Kraków

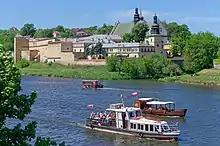
Convent of Norbertine Sisters in Kraków-Zwierzyniec and the Vistula River during the summer season

Kraków lies in the southern part of Poland, on the Vistula River, approximately above sea level. The city is located on the border between different physiographic regions: the Kraków-Częstochowa Upland in the north-western parts of the city, the Małopolska Upland in the north-east, the Sandomierz Basin (east) and the Western Beskidian Foothills of the Carpathians (south).